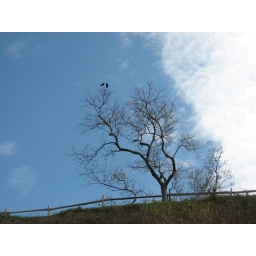
birds in a tree